British Expeditionary Force (World War II)

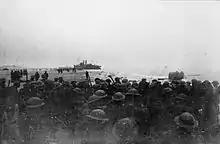

From the XIX Panzer Corps engaged the two cavalry divisions of the Second Army, surprising them with a far larger force than expected and forced them back. The Ninth Army to the north had also sent its two cavalry divisions forward, which were withdrawn on 12 May, before they met German troops. The first German unit reached the Meuse in the afternoon but the local French commanders thought that they were far ahead of the main body and would wait before trying to cross the Meuse. From 10 May, Allied bombers had been sent to raid northern Belgium, to delay the German advance while the First Army moved up but attacks on the bridges at Maastricht had been costly failures, the day bombers being reduced to aircraft by 12 May. At on 13 May, the began bombing the French defences around Sedan and continued for eight hours with about in the biggest air attack in history.